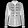
Label: Coat